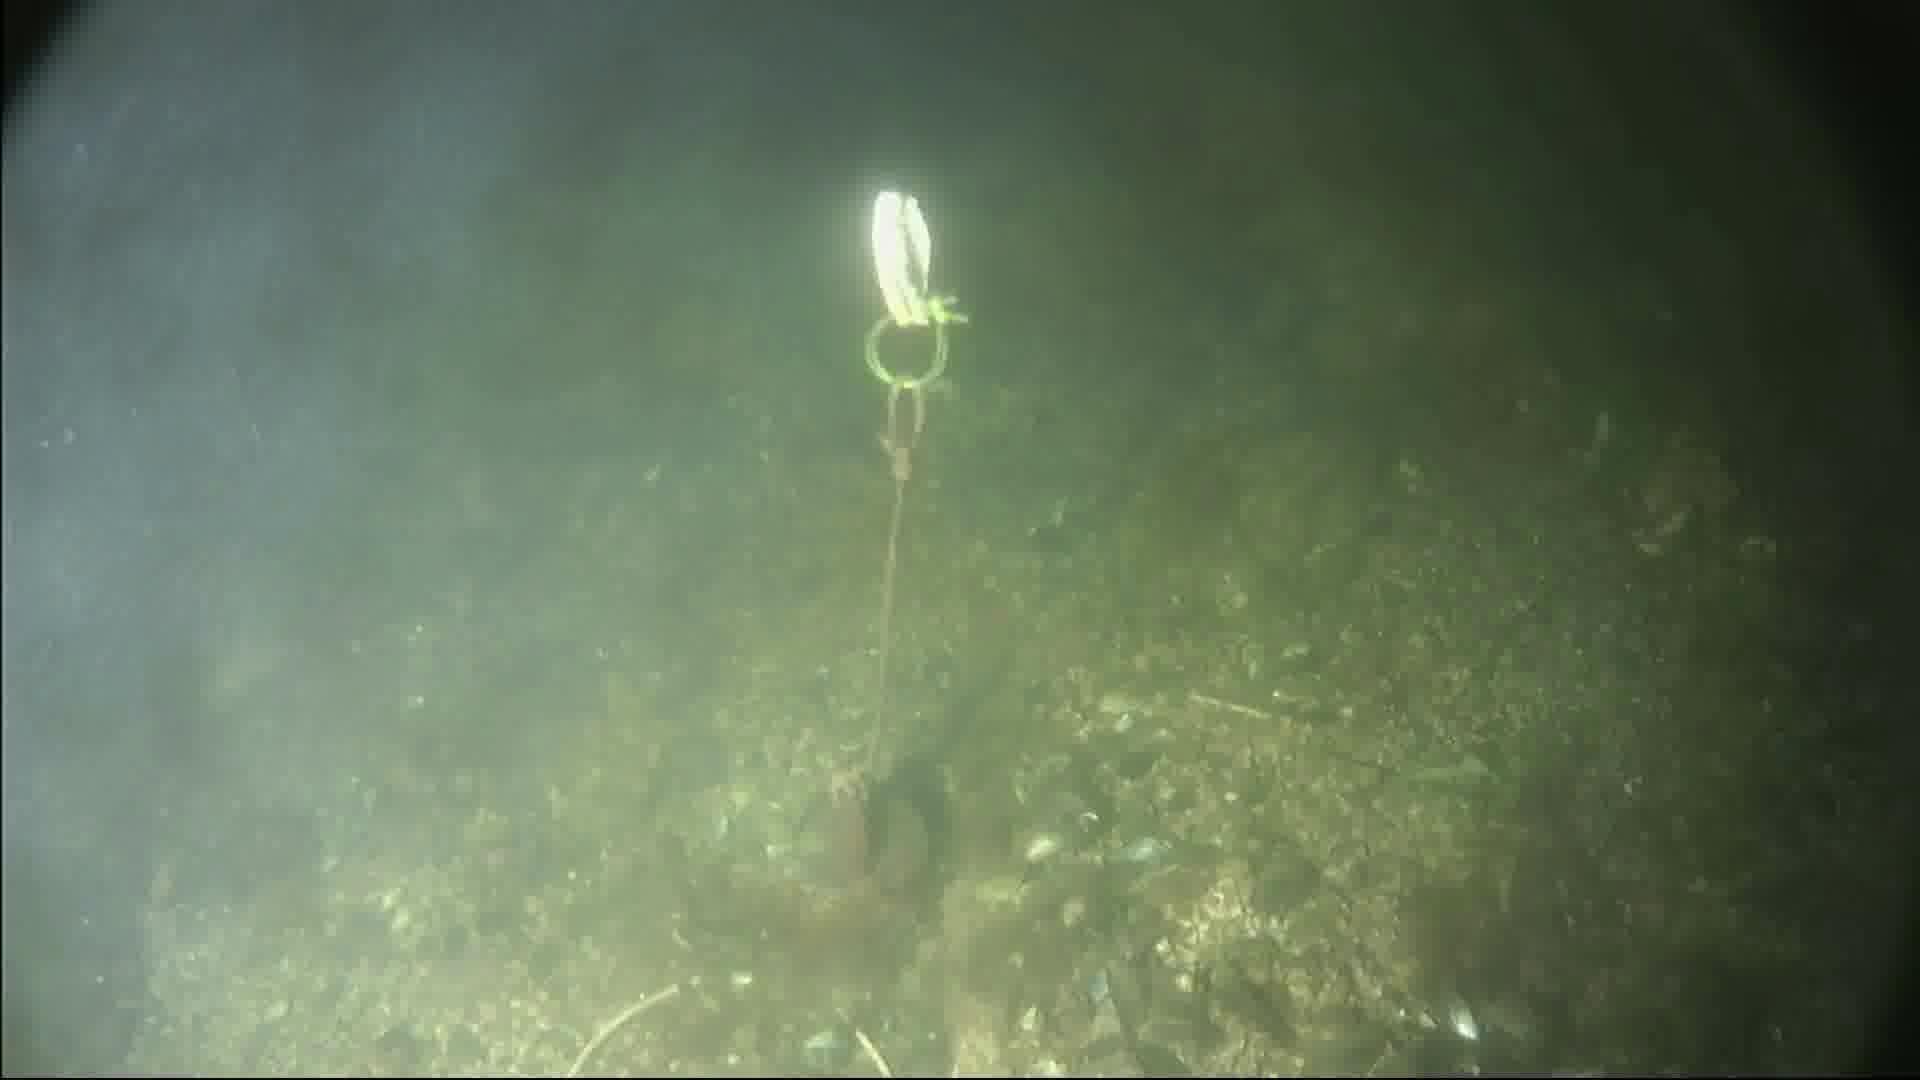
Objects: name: crab